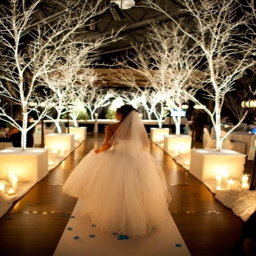
like the lighting under and on the tree .